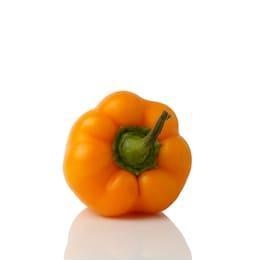
Label: capsicum